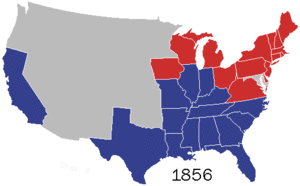
Le Parti républicain est l'un des deux grands partis politiques américains contemporains. Il est fondé le 28 février 1854 par des dissidents nordistes du Parti whig et du Parti démocrate, opposés au Kansas-Nebraska Act et à l'expansion de l'esclavage mais aussi aux revendications souverainistes de plusieurs États du Sud. Élu en 1860, Abraham Lincoln a été le premier président républicain.